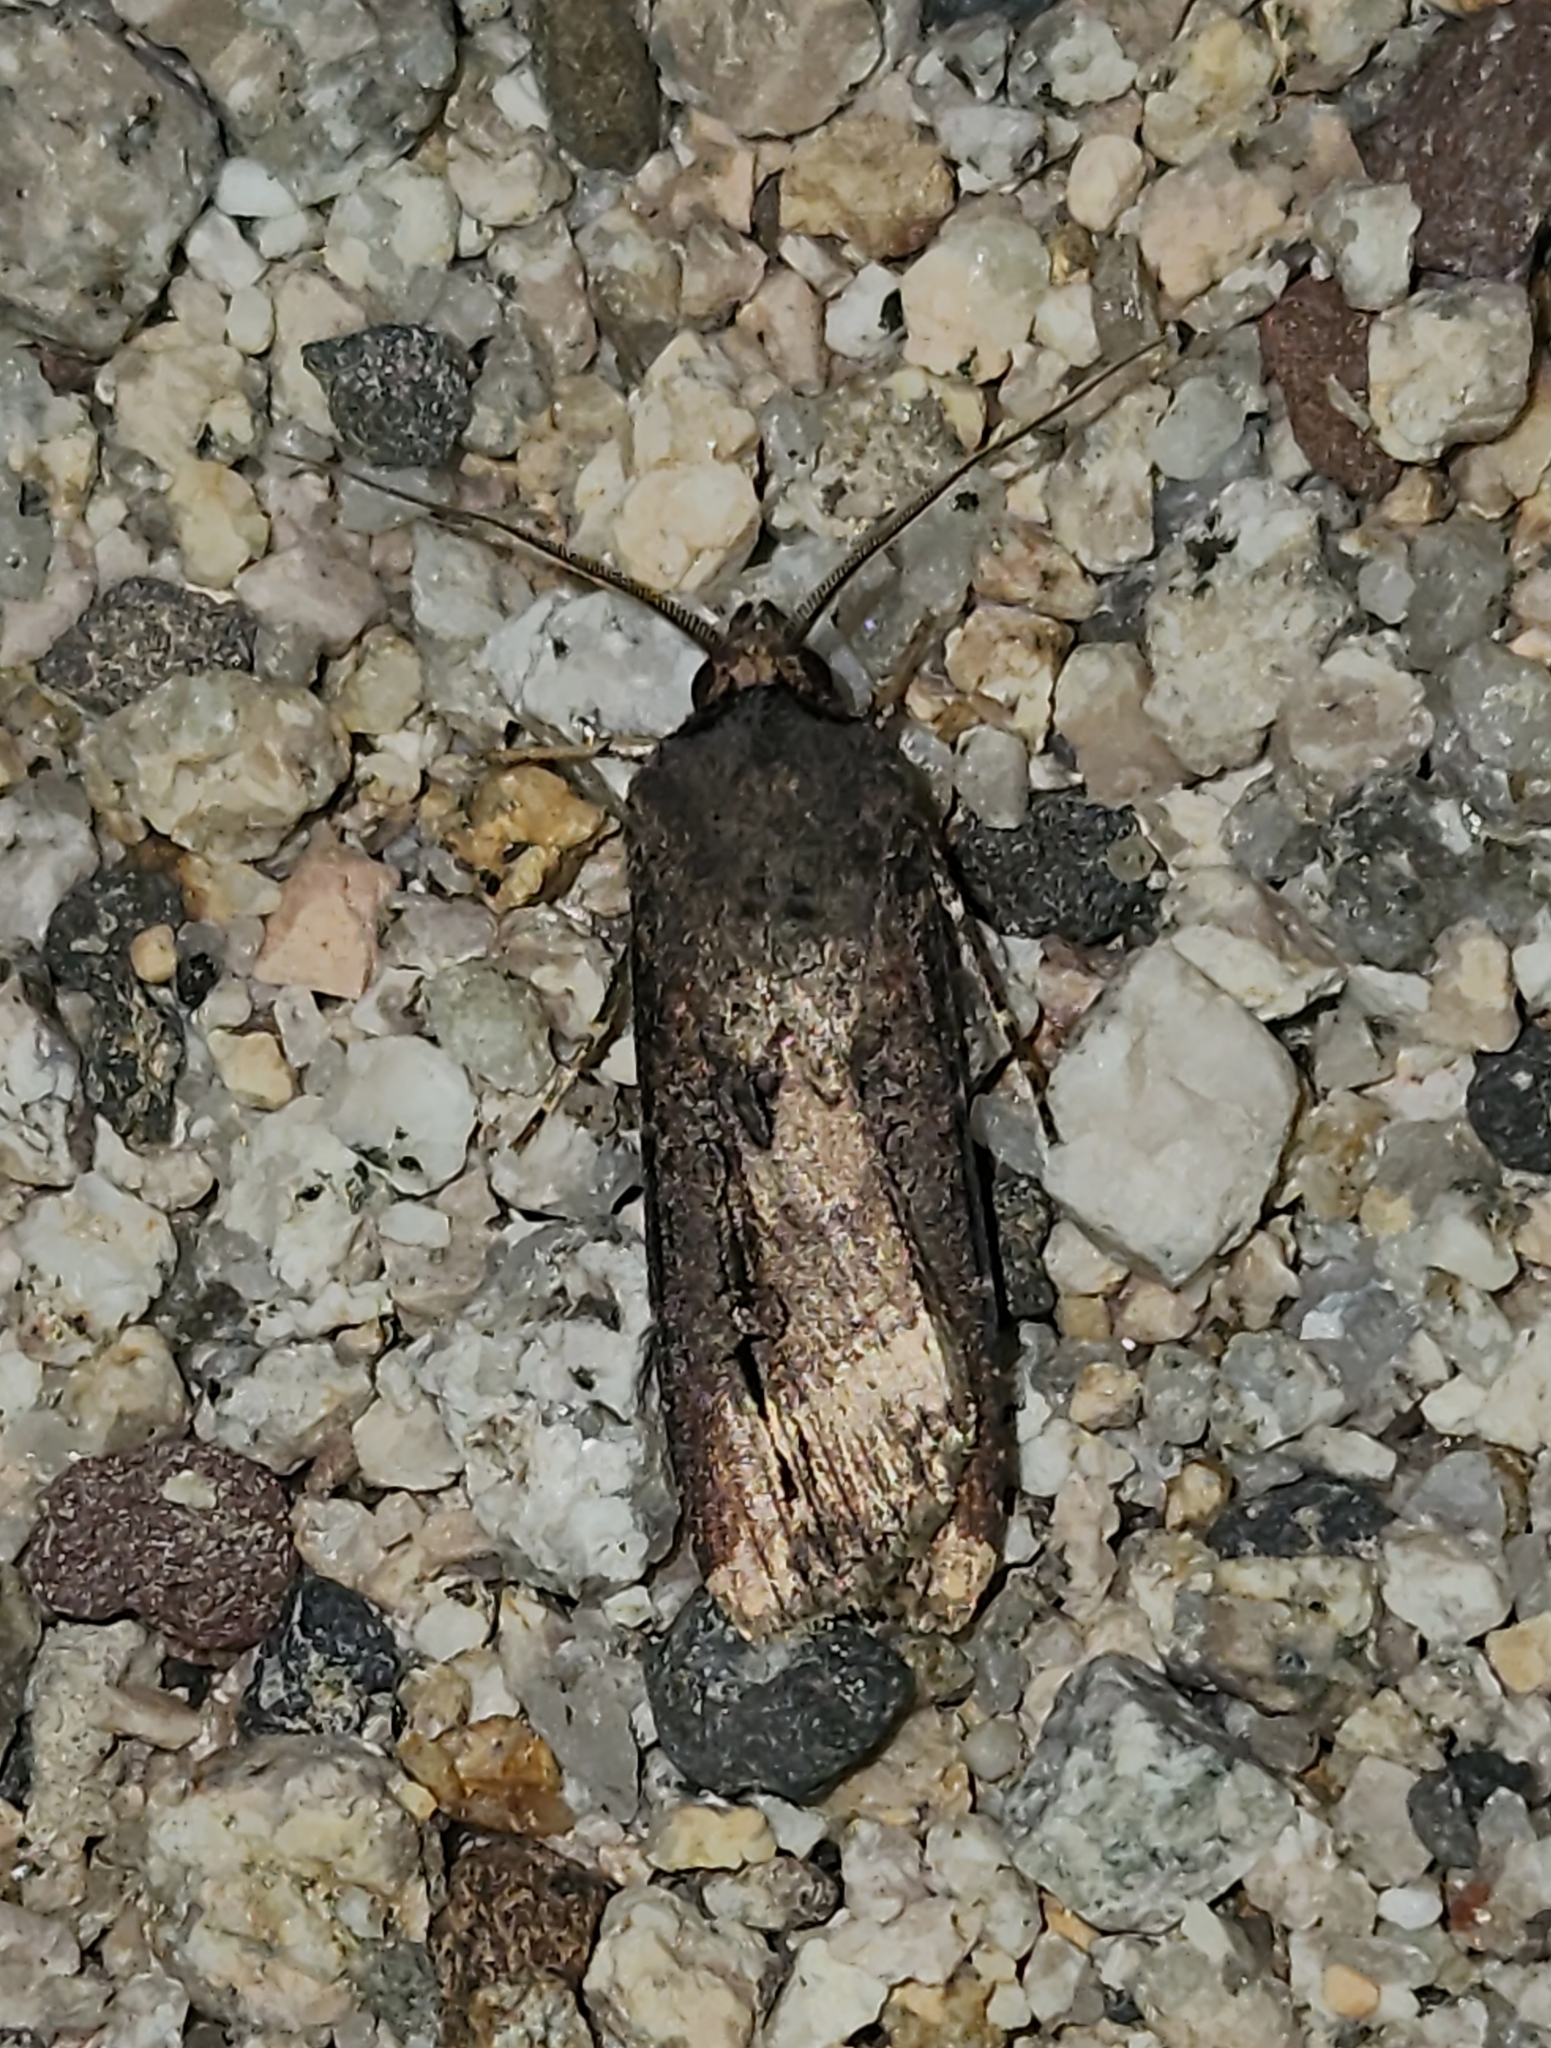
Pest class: cutworms